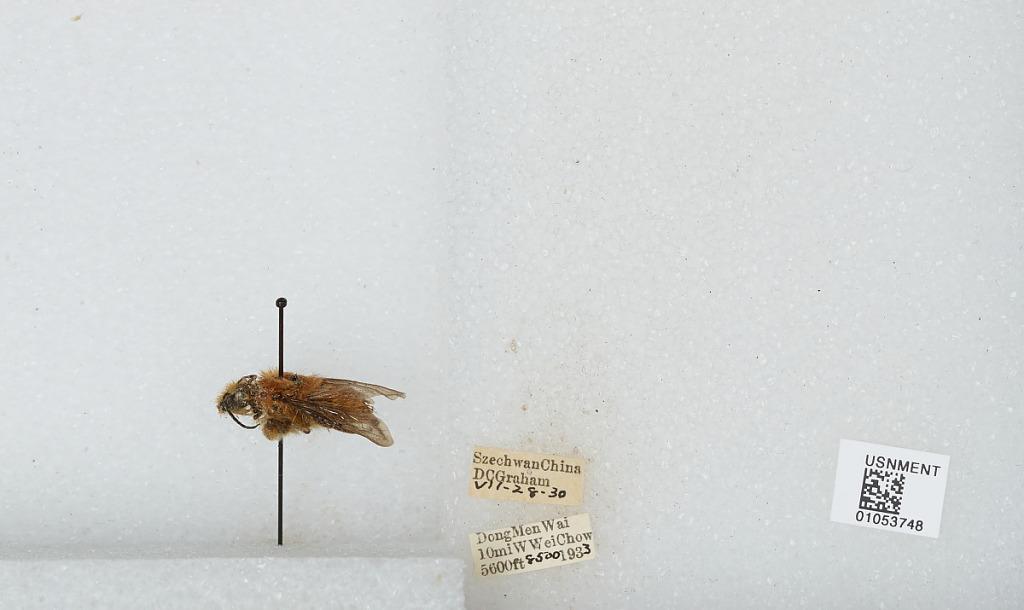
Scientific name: Bombus sp.
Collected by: D. Graham
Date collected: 1933-7-28
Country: China
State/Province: Sichuan
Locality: Dong Men Wai 10 mi W Wei Chow